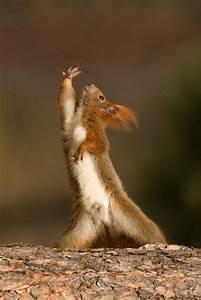
squirrel